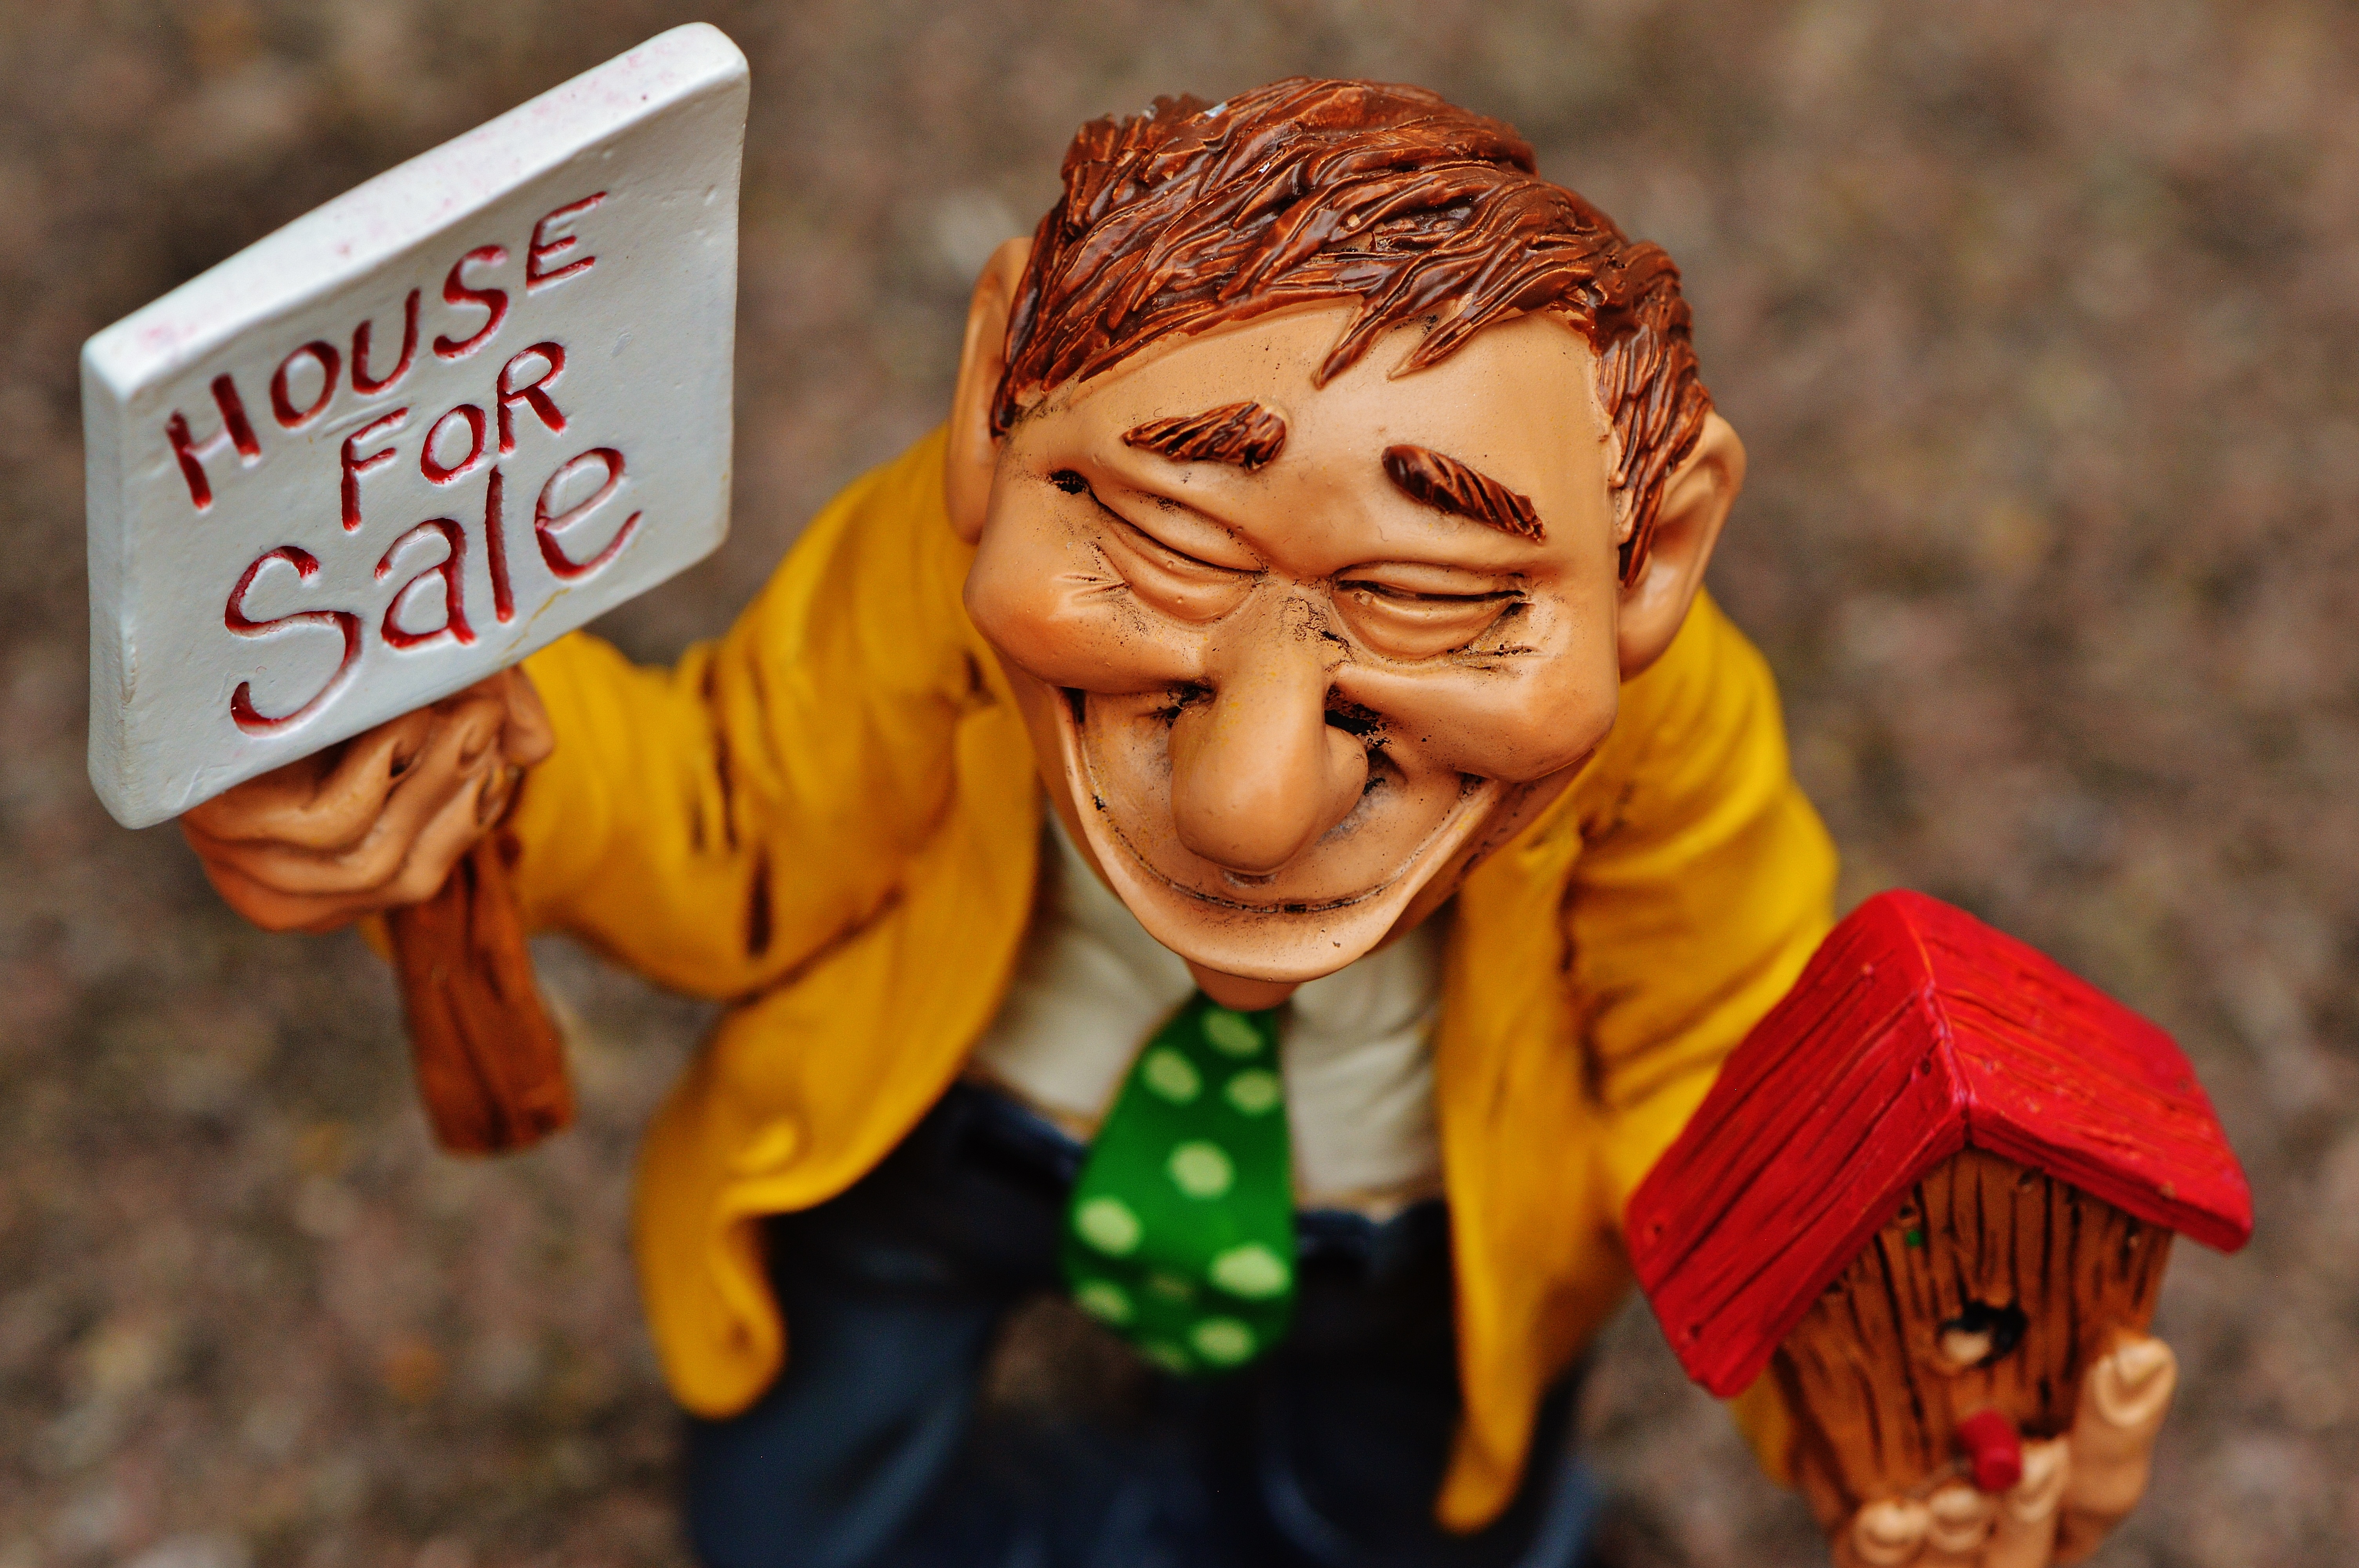
work, man, people, home, tie, commitment, profession, fig, fun, temple, funny, job, sell, service, aviary, career, real estate agents